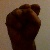
The image shows a hand gesture representing the letter 'S' in Indian Sign Language.